Bayesian inference

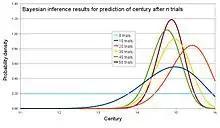
Example results for archaeology example. This simulation was generated using c=15.2.

An archaeologist is working at a site thought to be from the medieval period, between the 11th century to the 16th century. However, it is uncertain exactly when in this period the site was inhabited. Fragments of pottery are found, some of which are glazed and some of which are decorated. It is expected that if the site were inhabited during the early medieval period, then 1% of the pottery would be glazed and 50% of its area decorated, whereas if it had been inhabited in the late medieval period then 81% would be glazed and 5% of its area decorated. How confident can the archaeologist be in the date of inhabitation as fragments are unearthed?